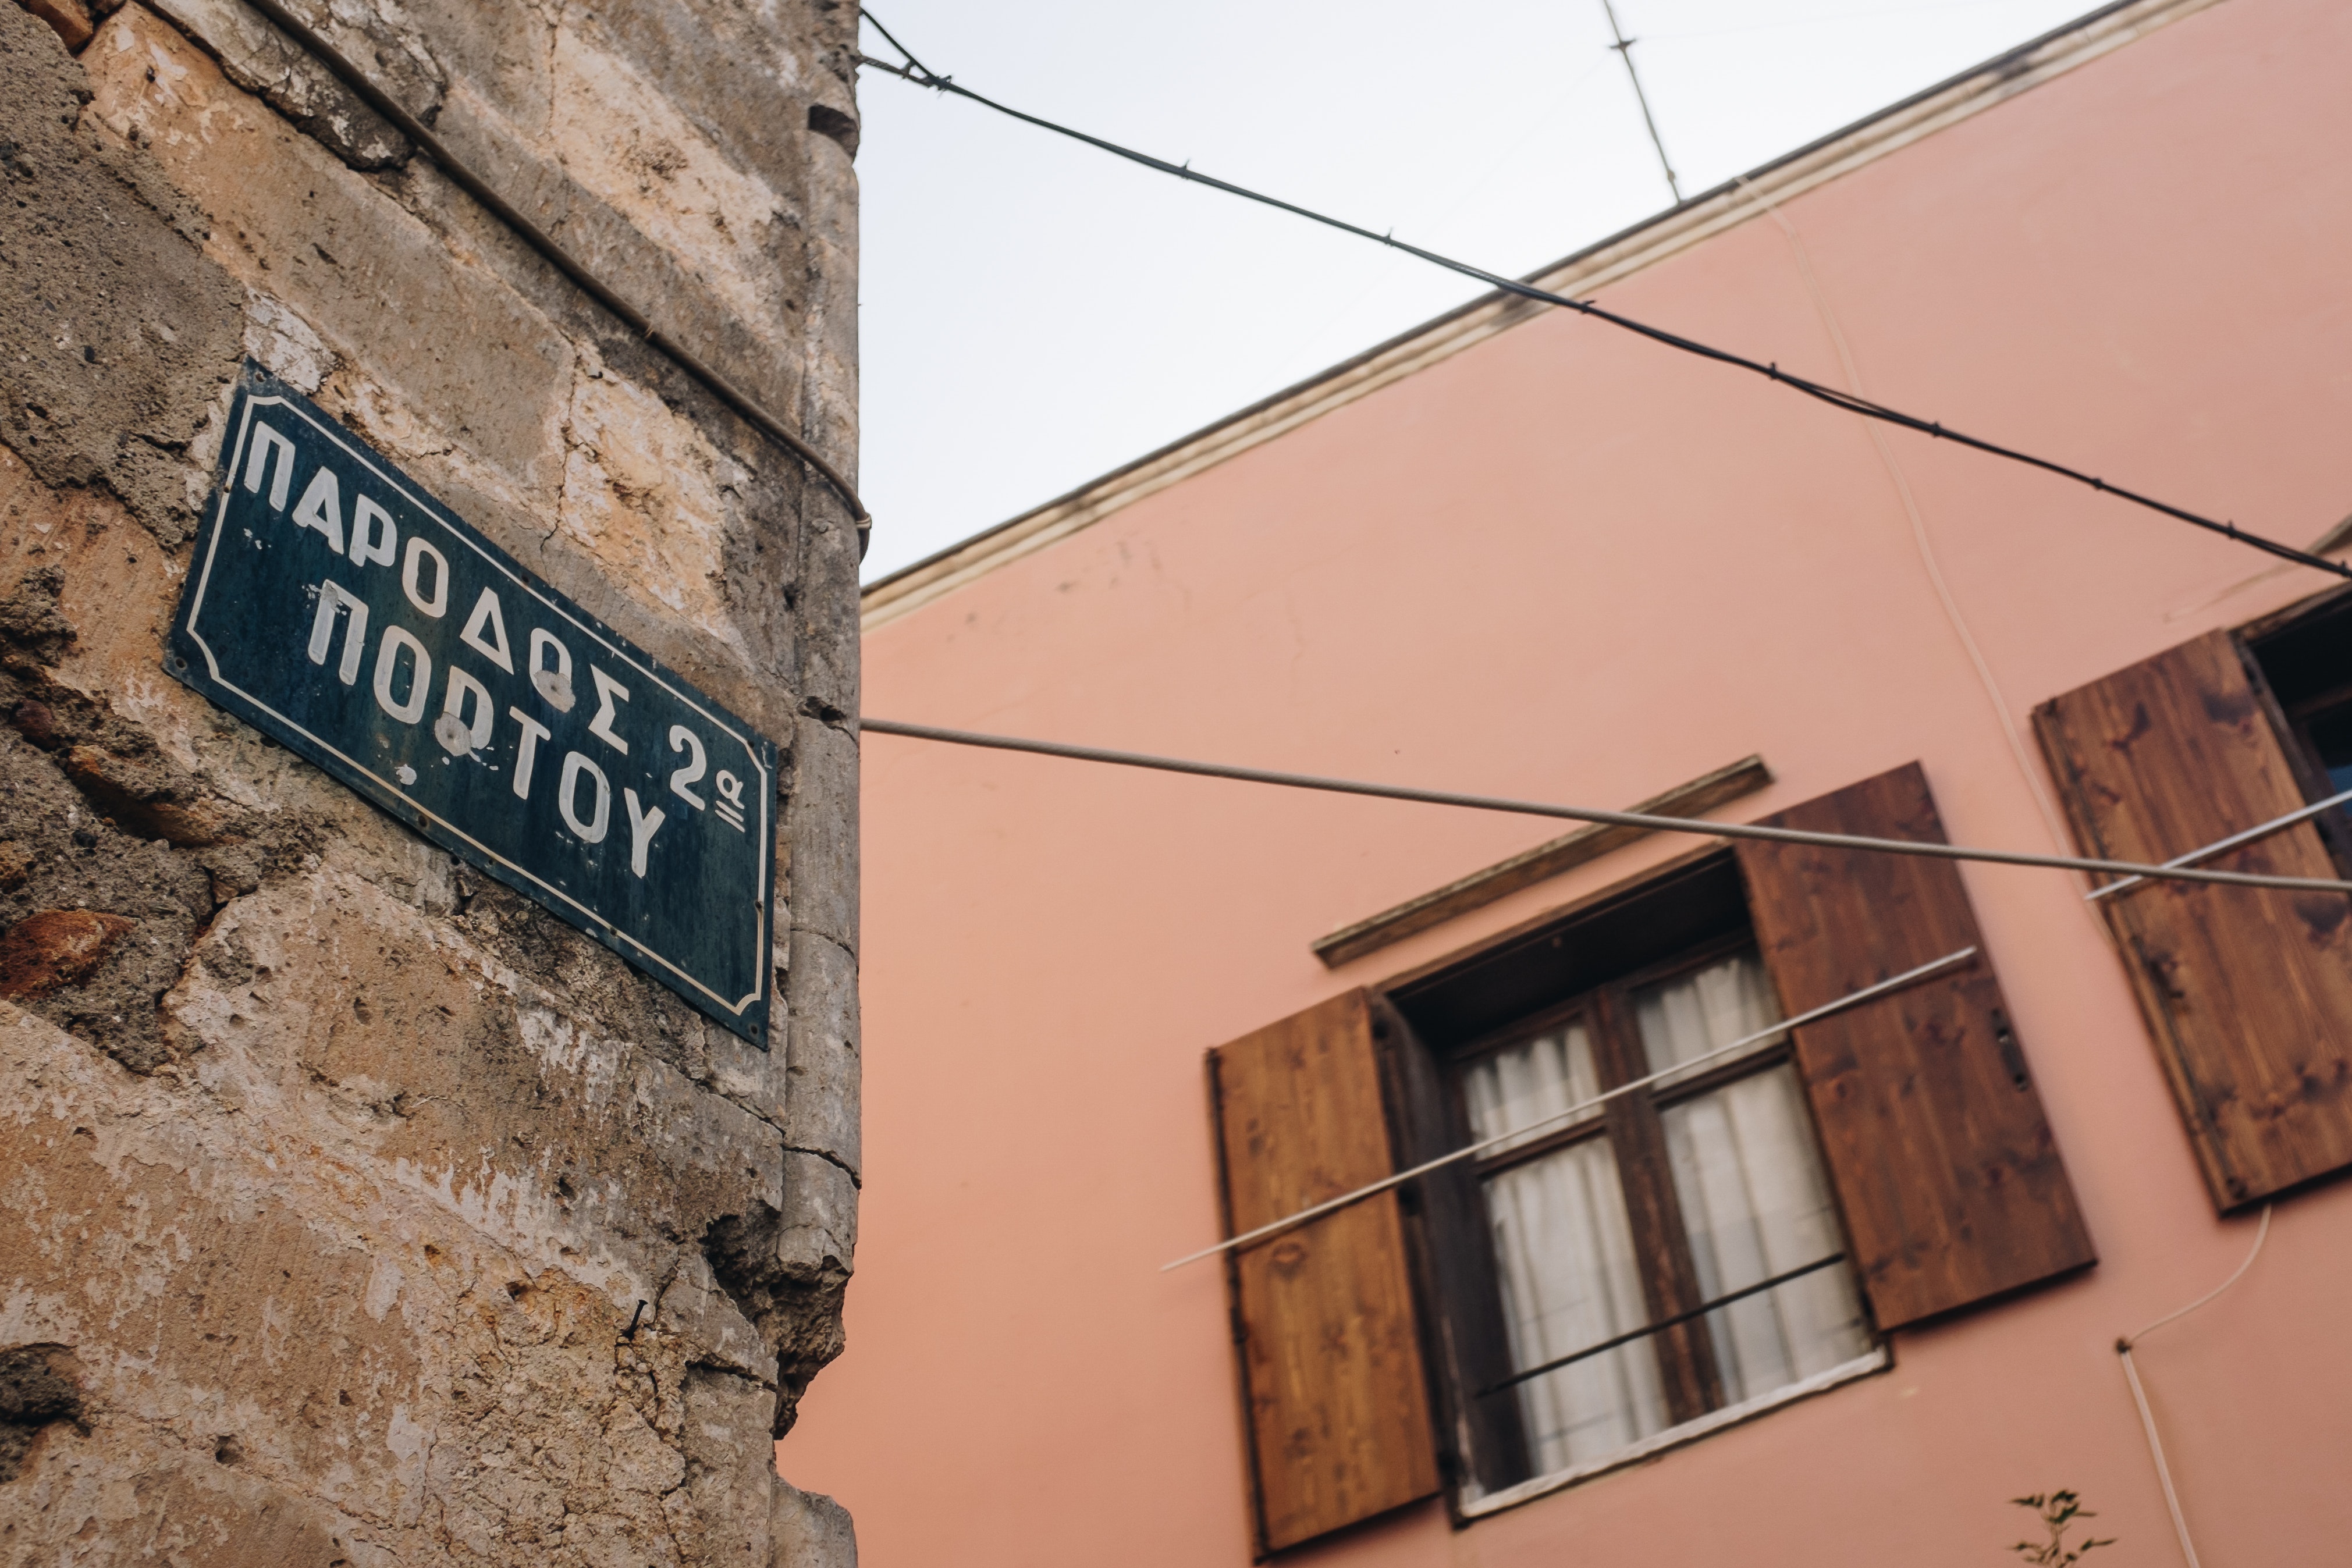
wall, text, neighbourhood, architecture, signage, sky, font, street, building, facade, house, road, sign, window, vacation, city